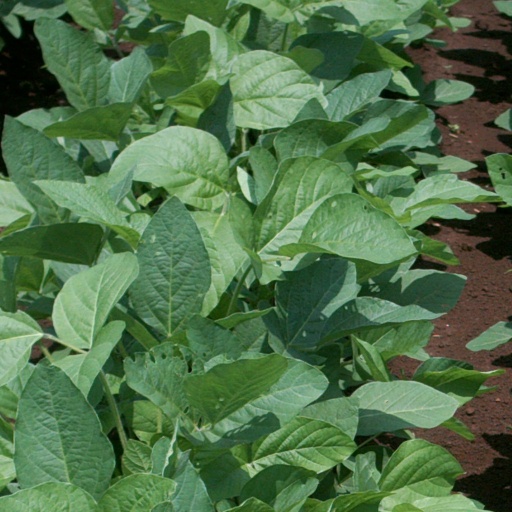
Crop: soybean